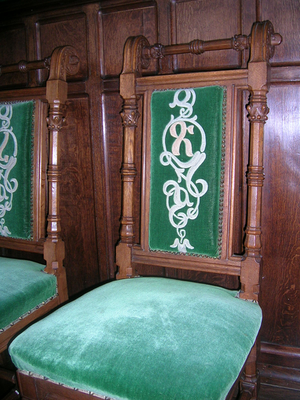
Le château-observatoire Abbadia est de style néogothique, situé sur la commune d'Hendaye, dans la province du Labourd. Construit par Eugène Viollet-le-Duc et Edmond Duthoit sur une commande d'Antoine d'Abbadie, il est classé comme monument historique et Maison des illustres. Les riches collections scientifiques, d'archives et de mobiliers sont d'origine et représentent un considérable patrimoine culturel représentatif du XIXᵉ siècle.